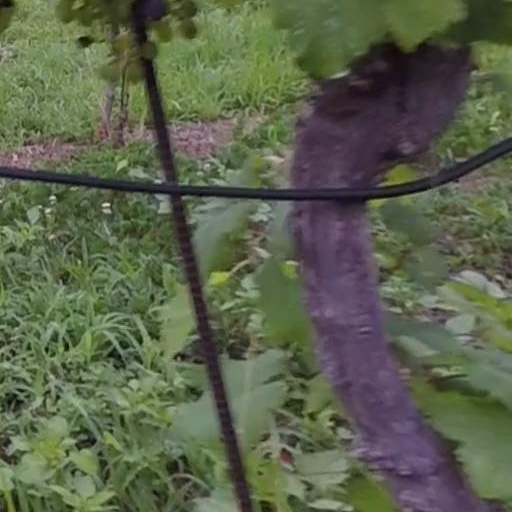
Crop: grape